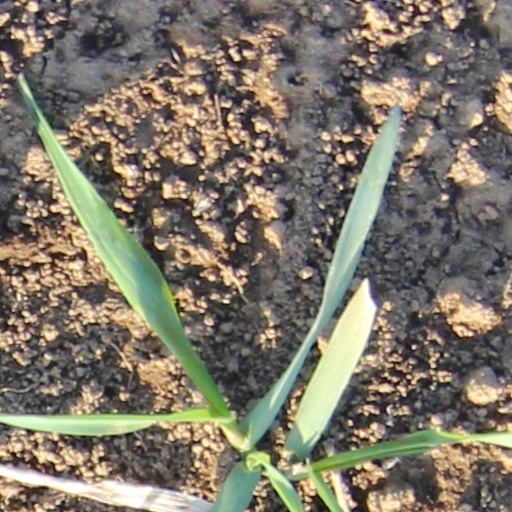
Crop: wheat